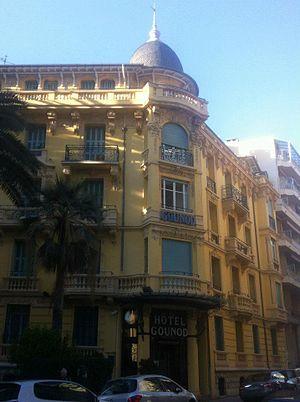
Immeuble au 3 rue Gounod à Nice, France.
Le quartier des Musiciens, aussi appelé quartier Thiers, fait partie du centre de Nice, à quelques minutes à pied du grand axe actuel de l'avenue Jean-Médecin.